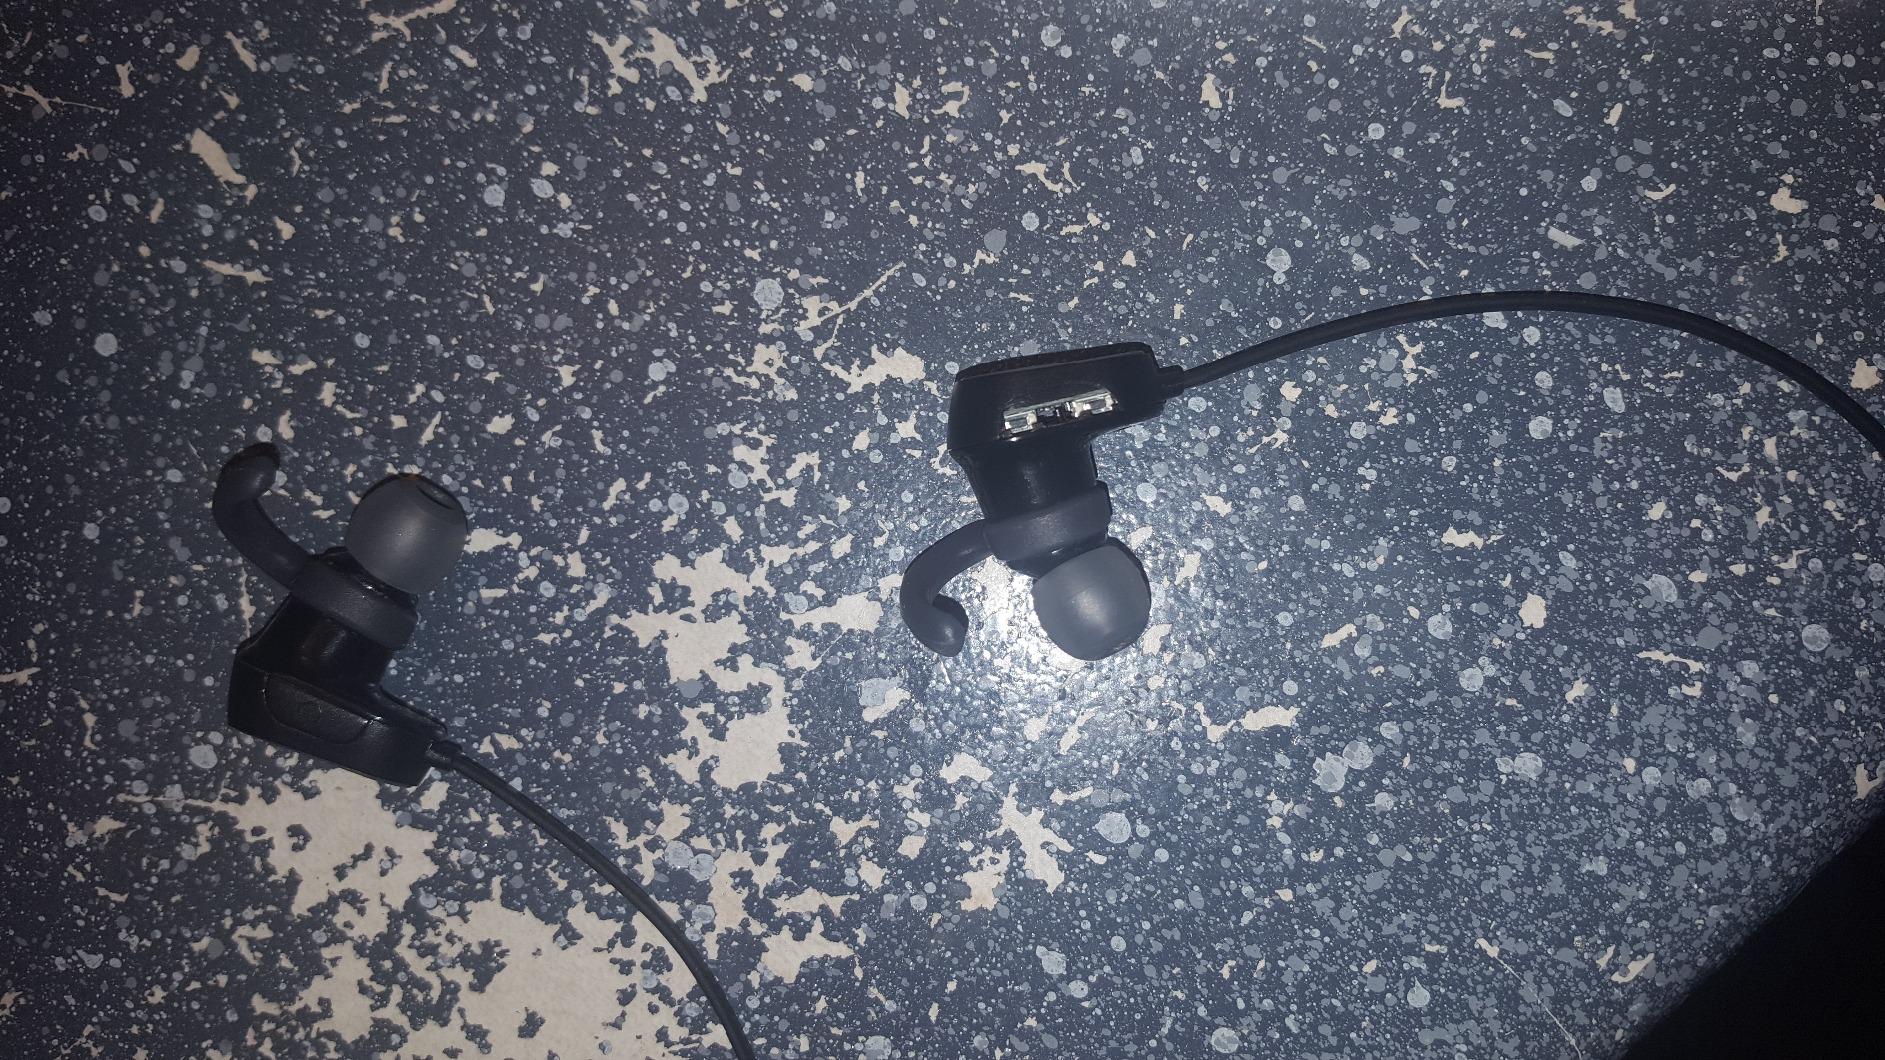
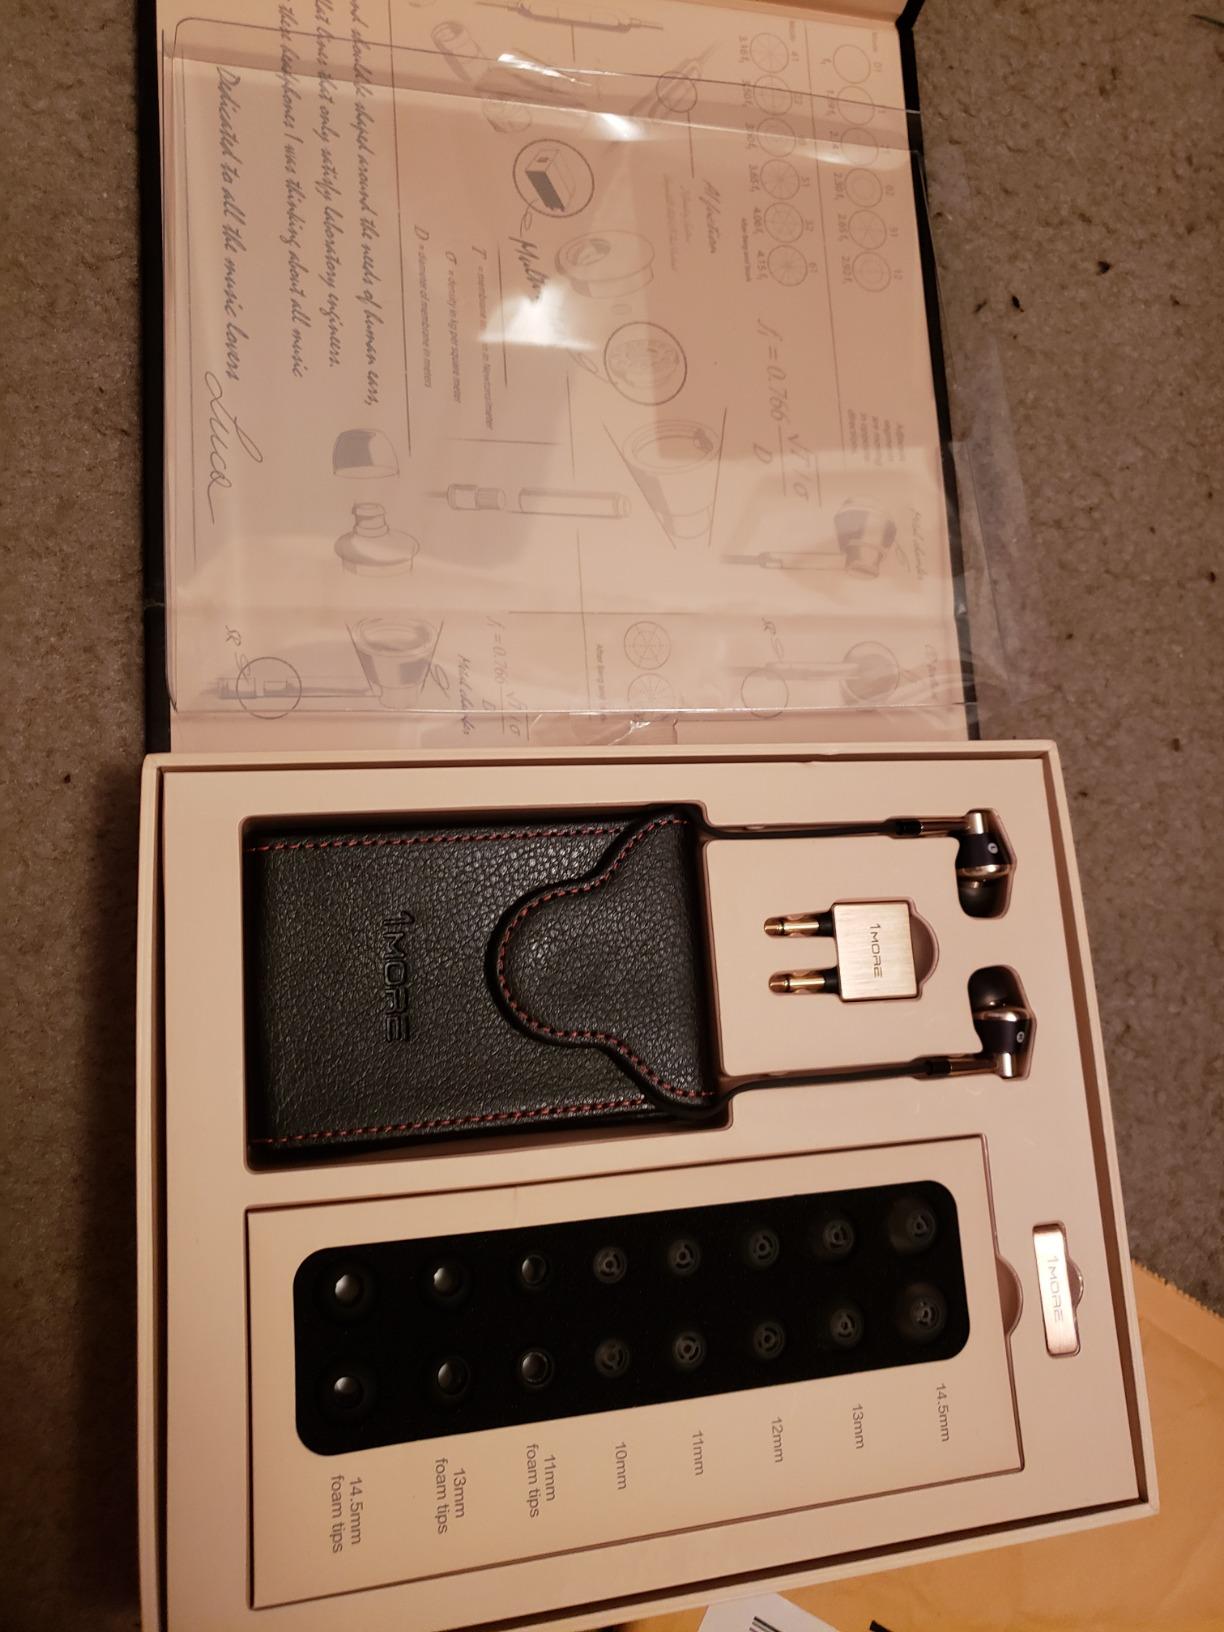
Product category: headphones
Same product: no